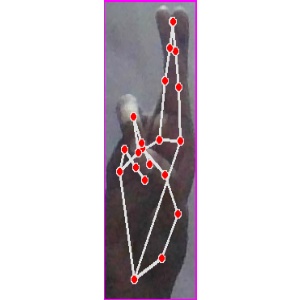
अक्षर: र